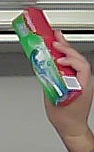
Product: colgate_toothpaste